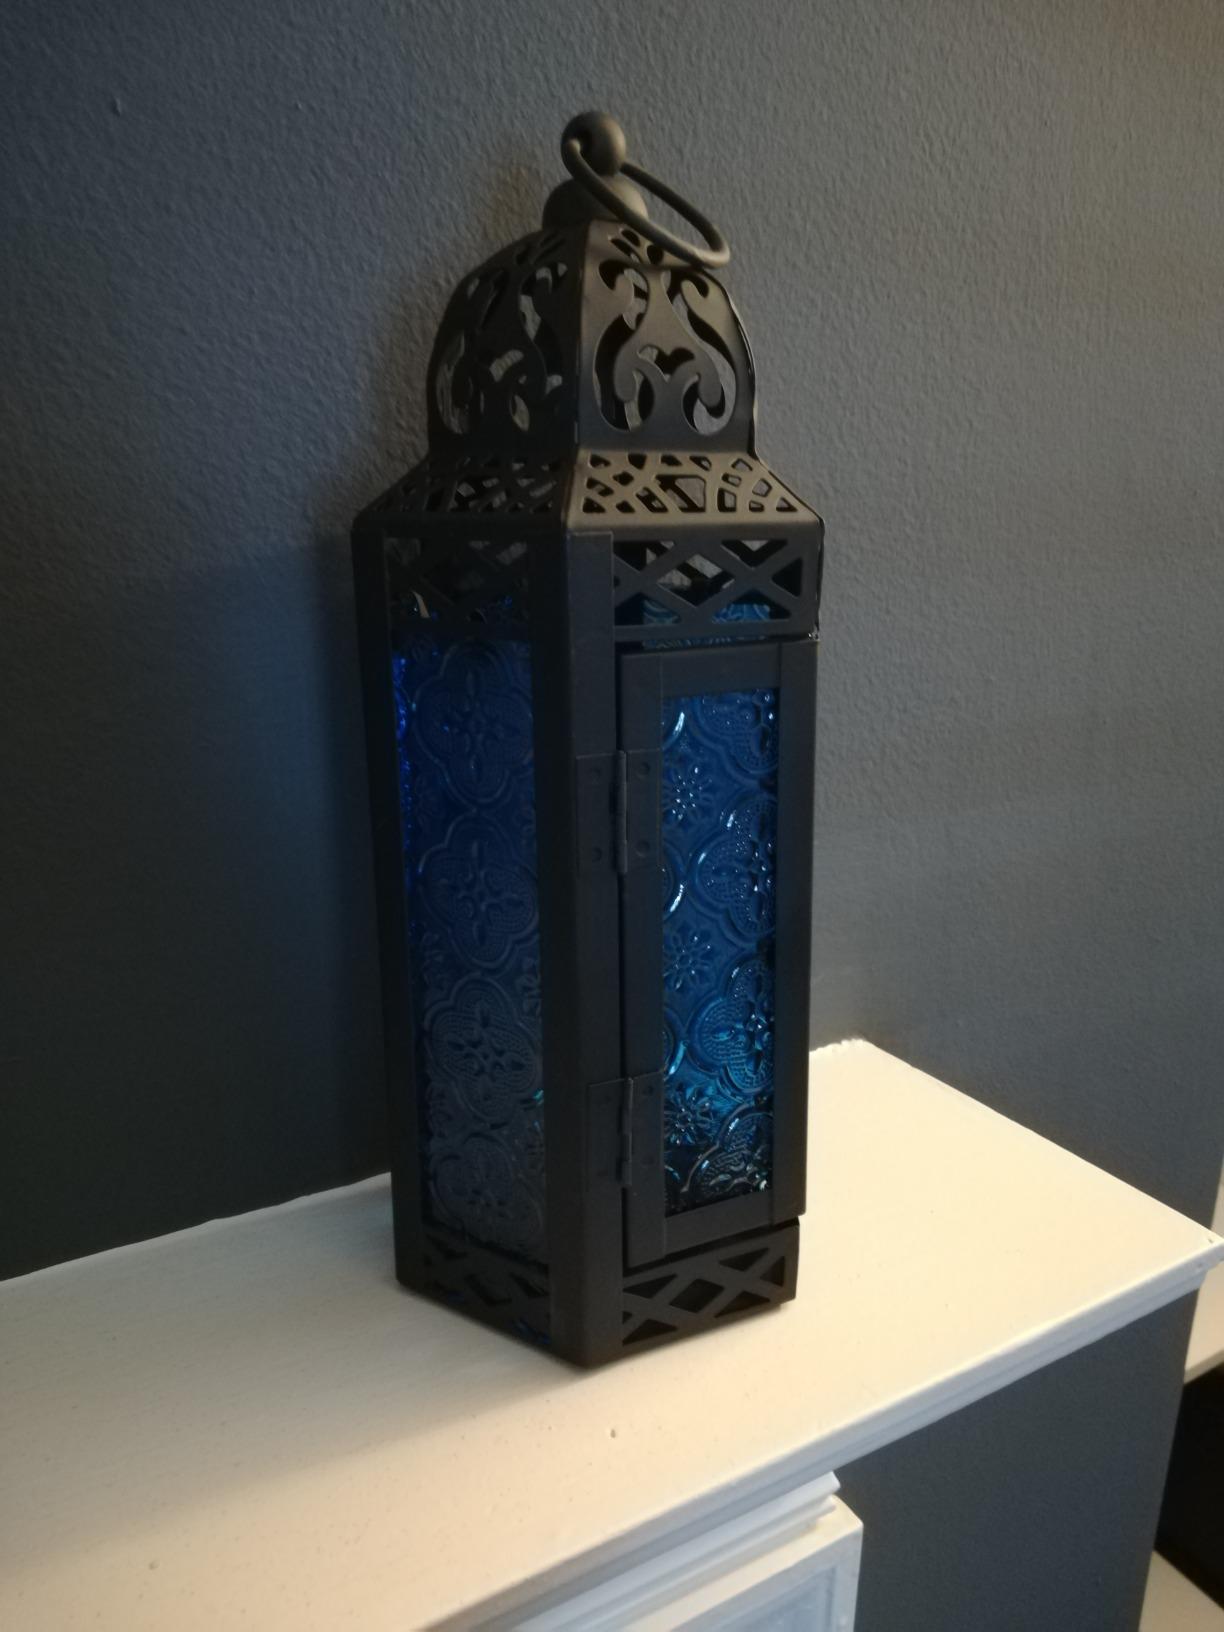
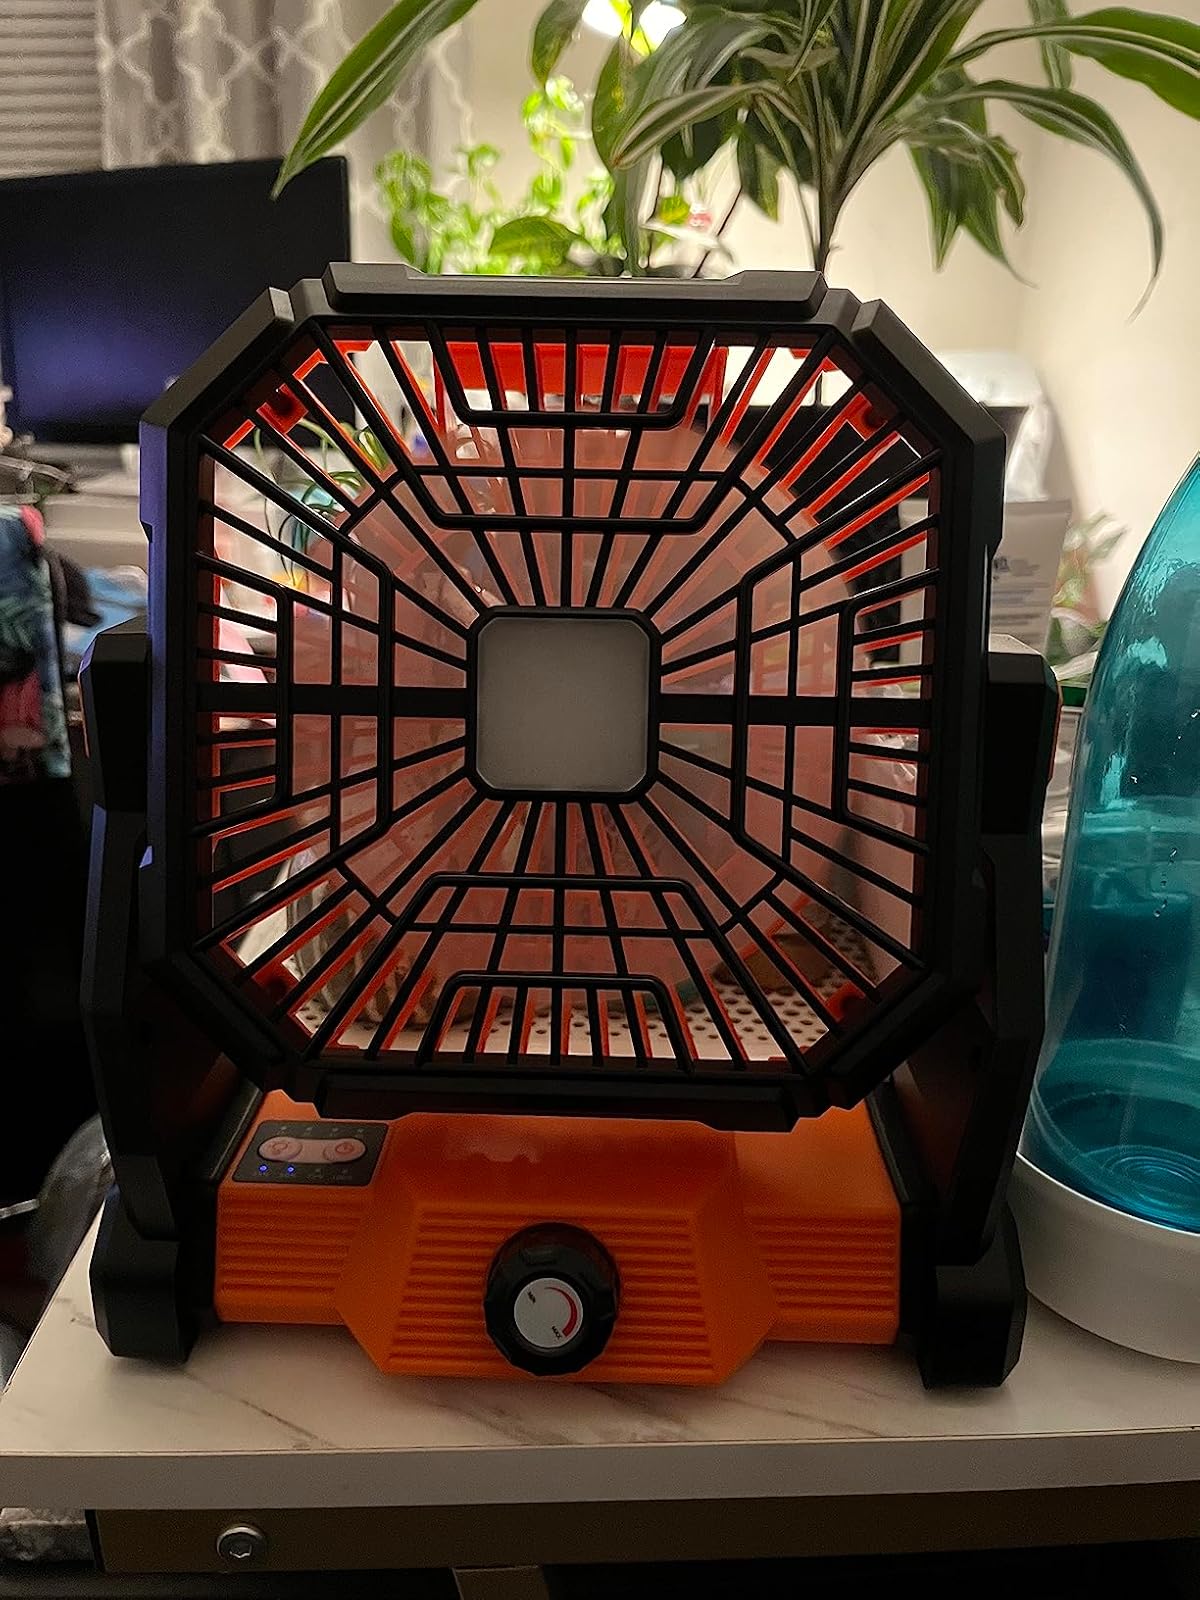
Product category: lantern
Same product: no